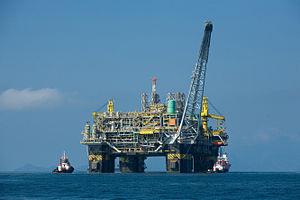
Brésil - La première plate-forme pétrolière 100% brésilienne, la P-51 produira environ 180,000 barils de pétrole et six millions de mètres cube de gaz par jour en plein régime.